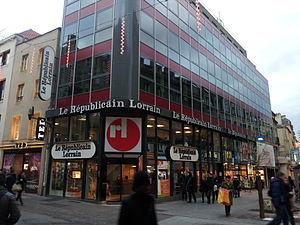
Siège principal du quotidien régional «Le Républicain Lorrain», à Metz
Le Républicain lorrain est un quotidien régional français, appartenant au groupe de presse de la banque Crédit Mutuel, dont le siège se trouve à Woippy dans la banlieue de Metz. Il est diffusé en Lorraine en sept éditions locales grâce à sept rédactions, dont celle de Metz-Centre sise à Metz, rue Marguerite Puhl-Demange.